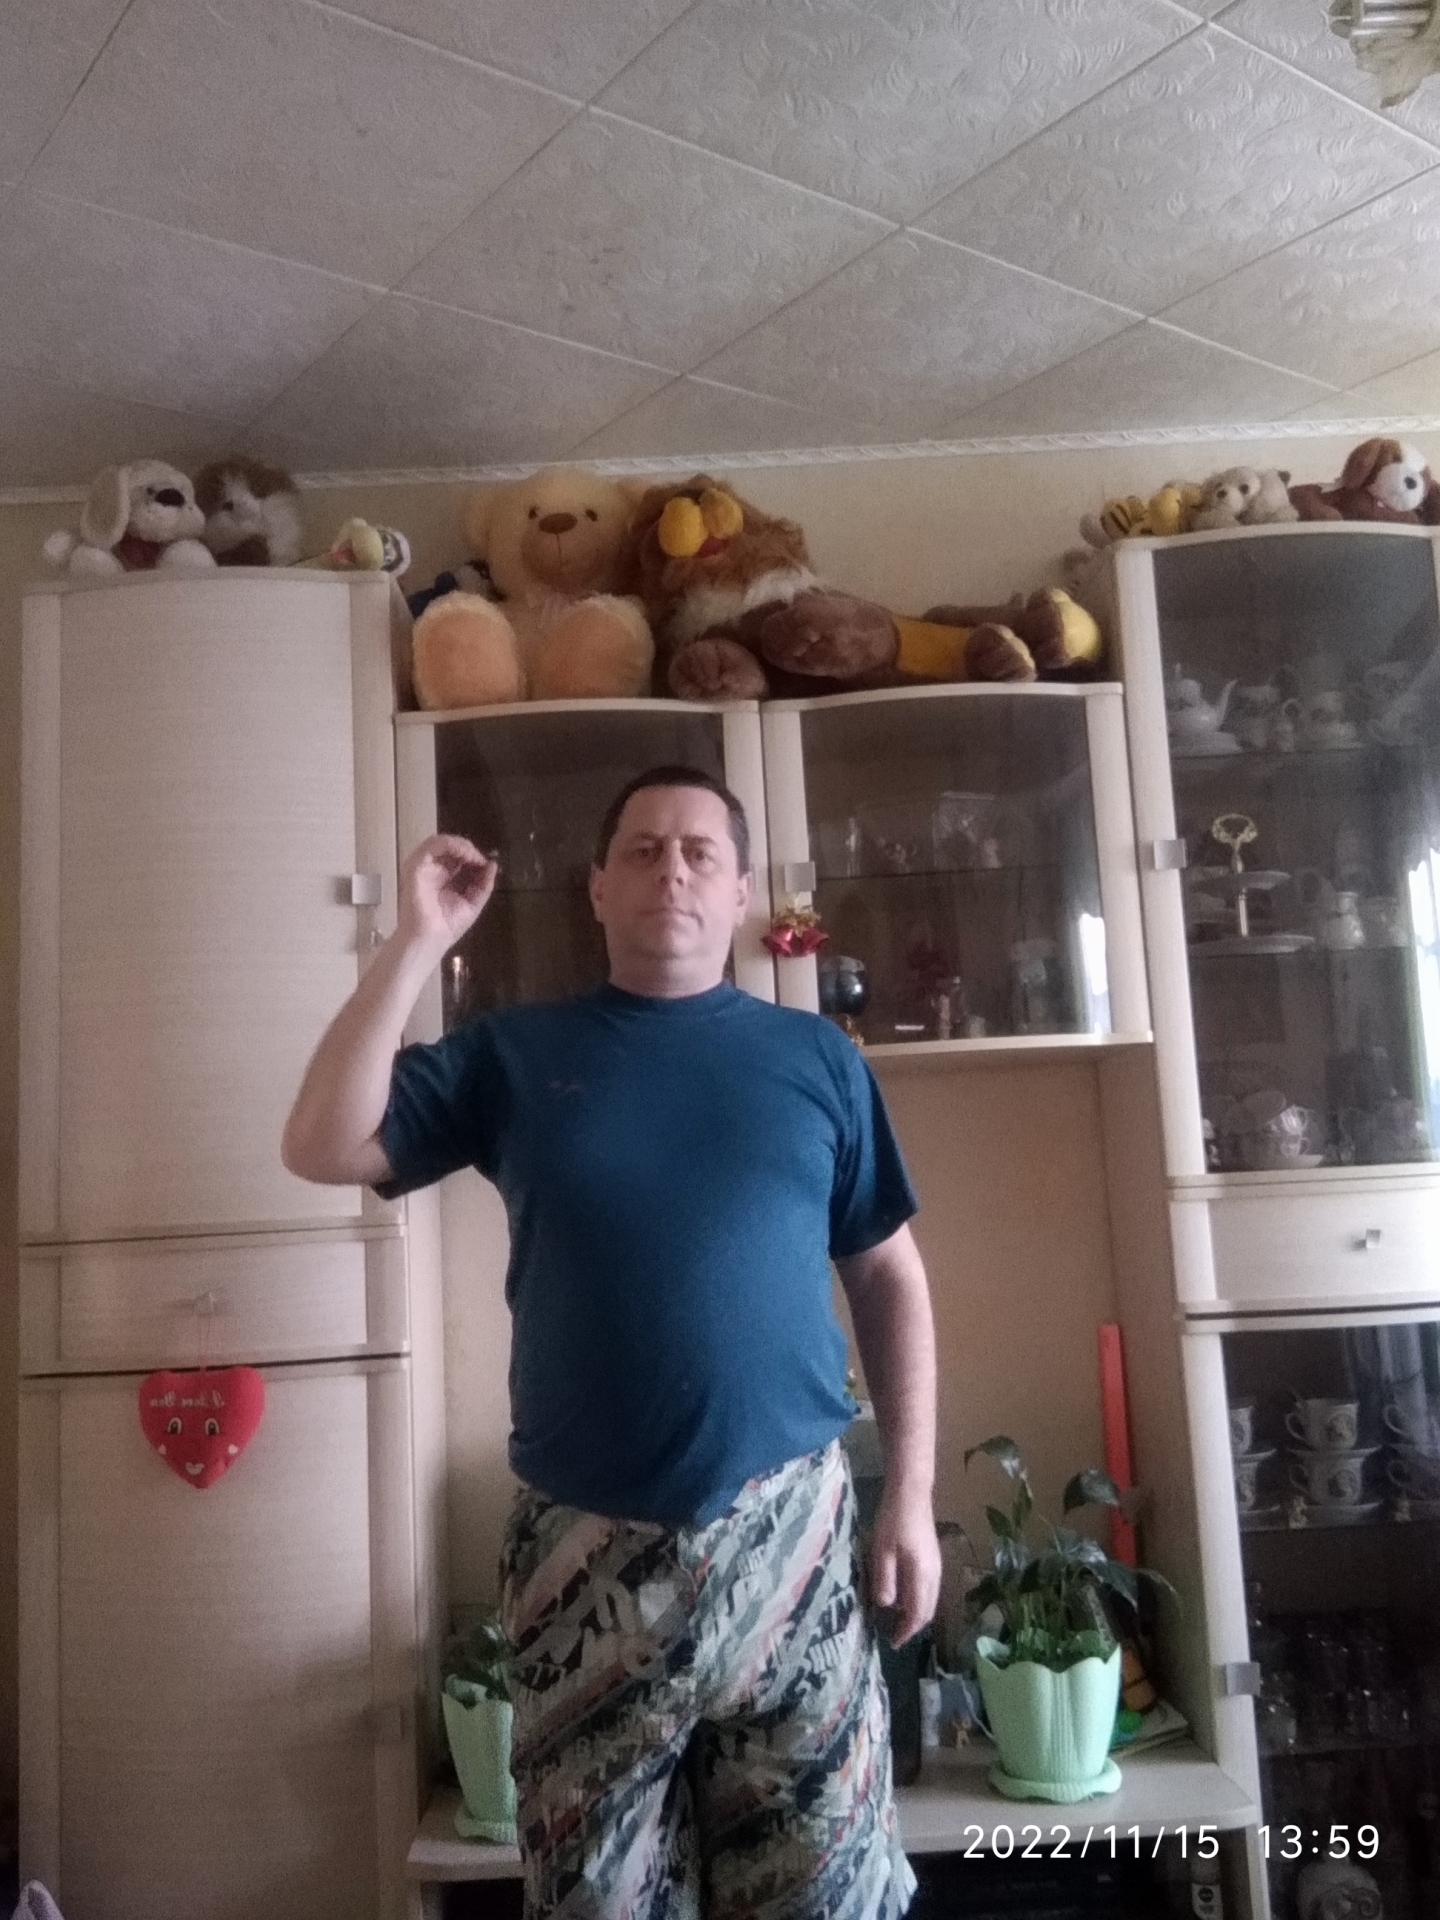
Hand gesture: grip